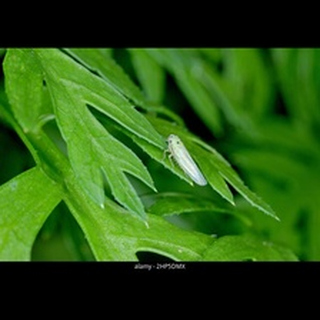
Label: wheat_aphid